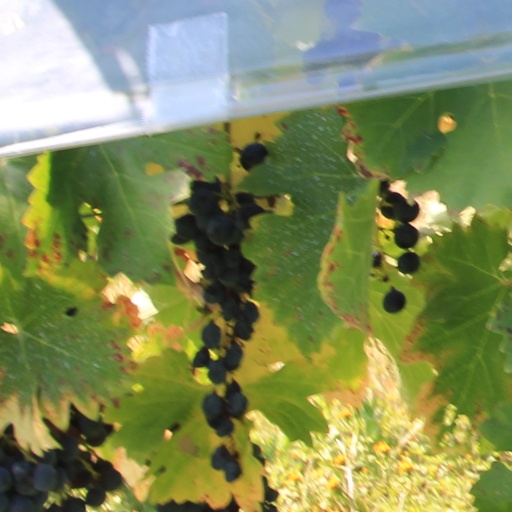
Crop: grape